Action in the Oslofjord

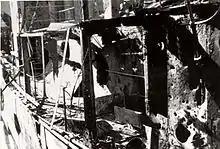
Fire and battle damage inflicted on "Pol III"

In order to invade Norway, the Germans divided their naval forces into six groups. The fifth of these, ""Kampfgruppe" 5," was to pass through the Oslofjord and land troops in Oslo. The group consisted of the heavy cruisers and "Lützow", the light cruiser , the torpedo boats , and and eight minesweepers. The ships were under orders not to open fire unless fired upon.